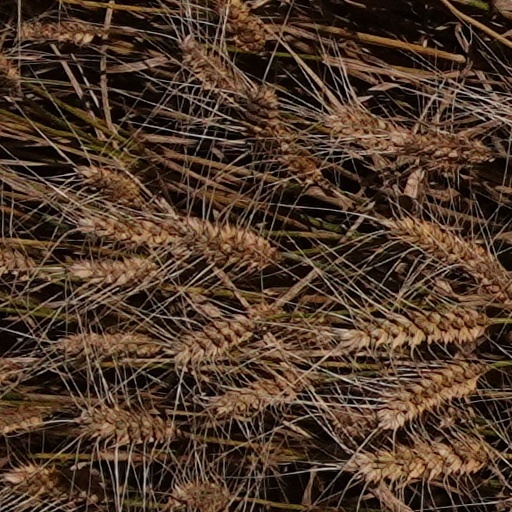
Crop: wheat